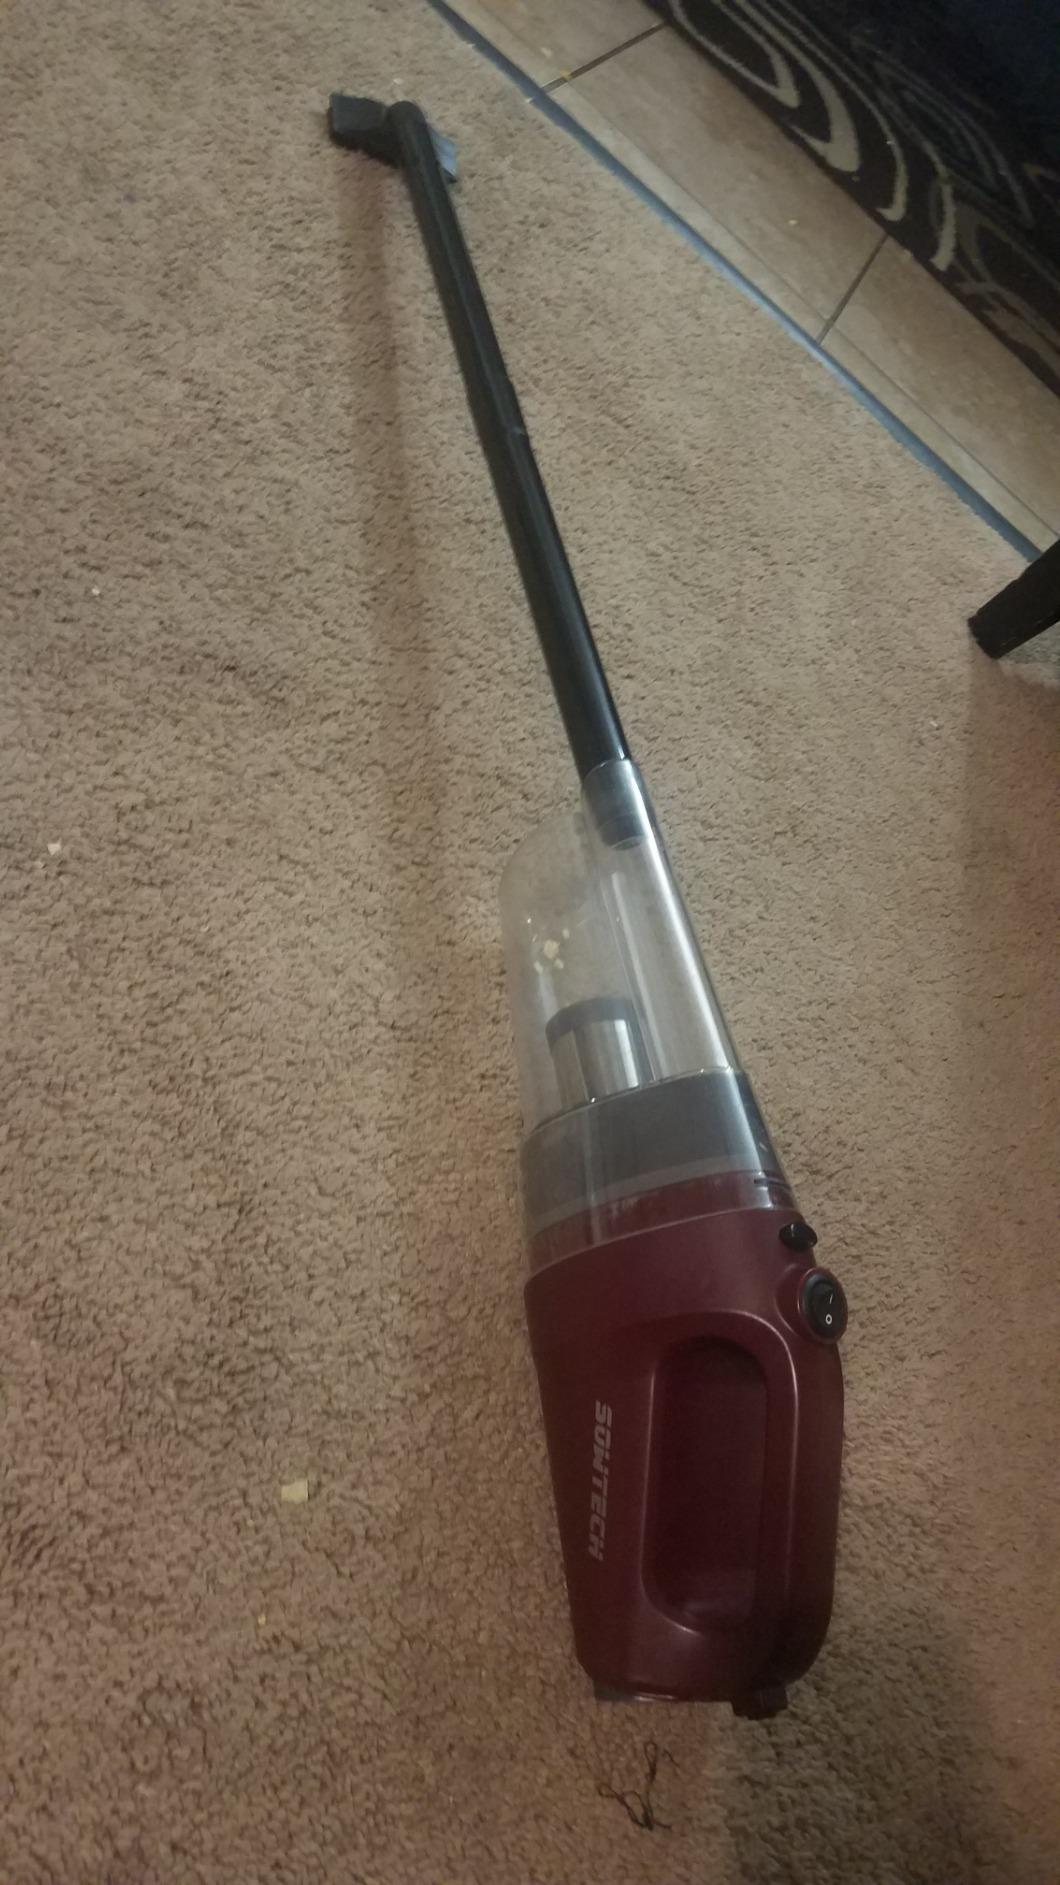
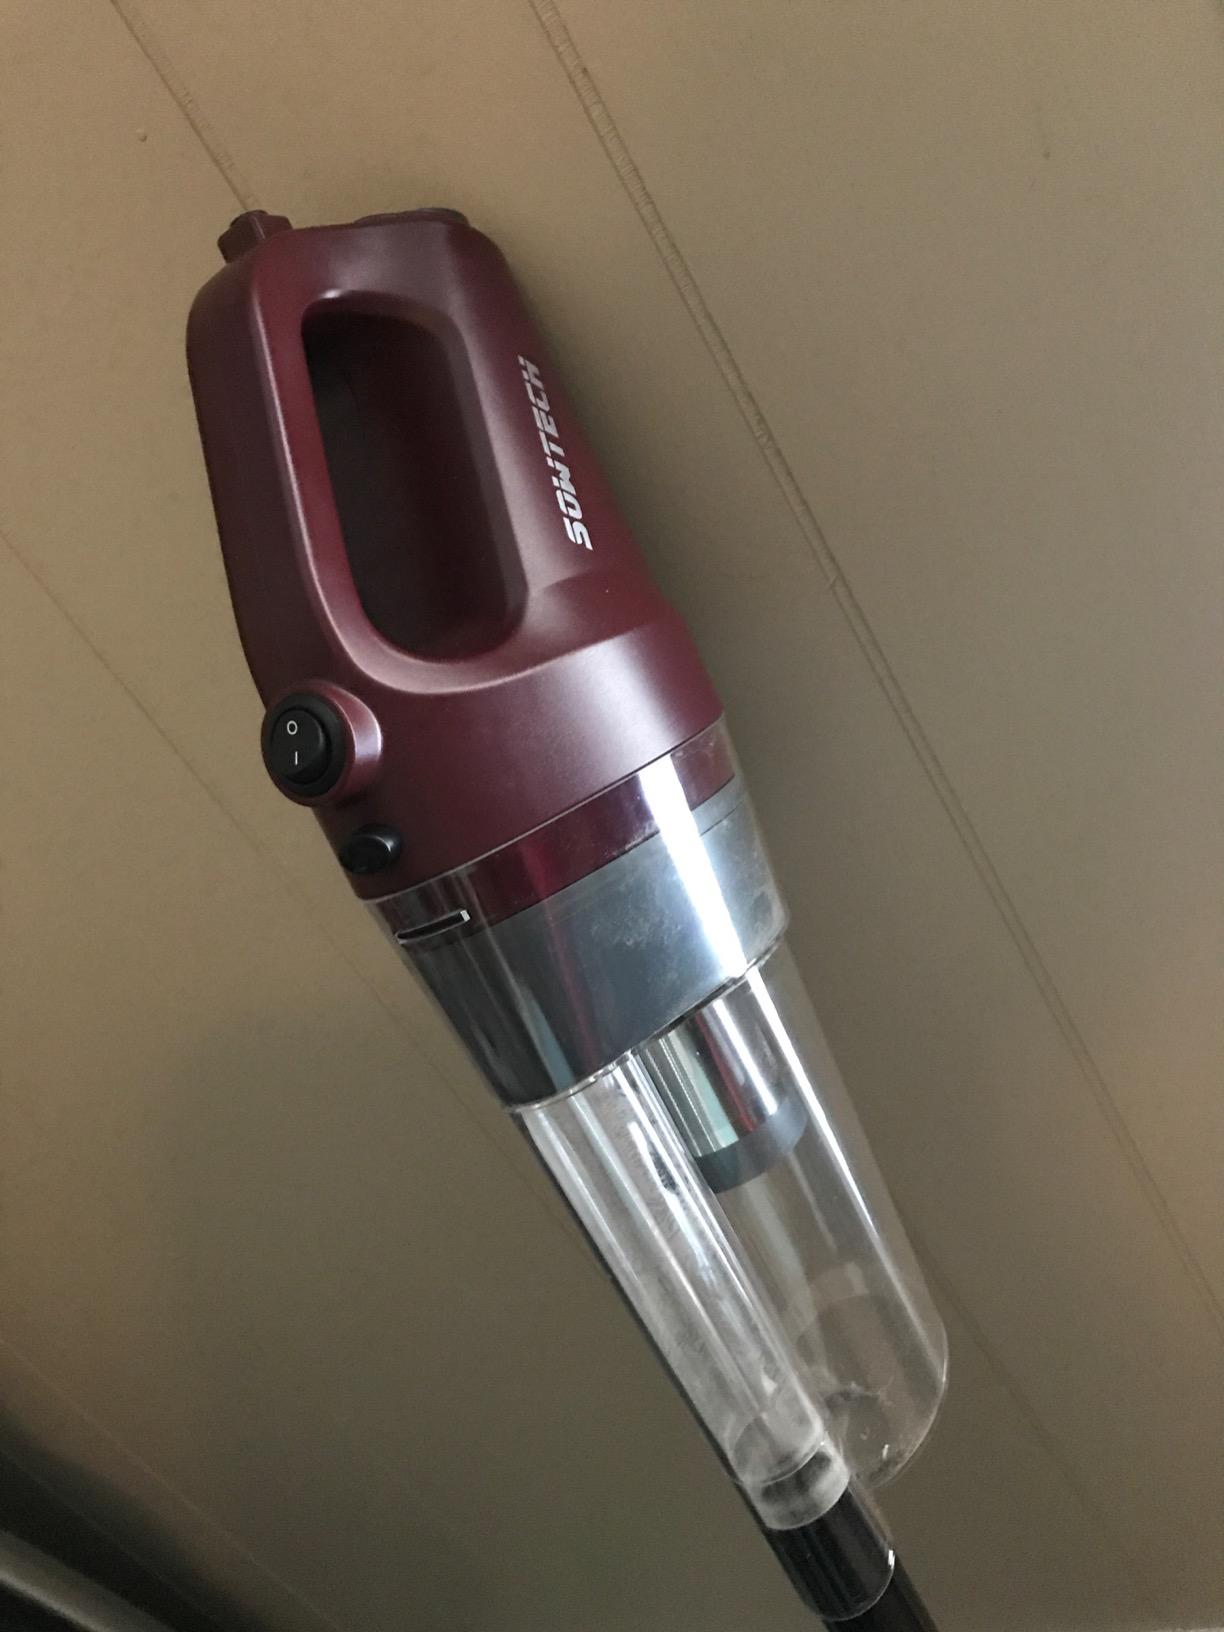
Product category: items_vacuum
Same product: yes